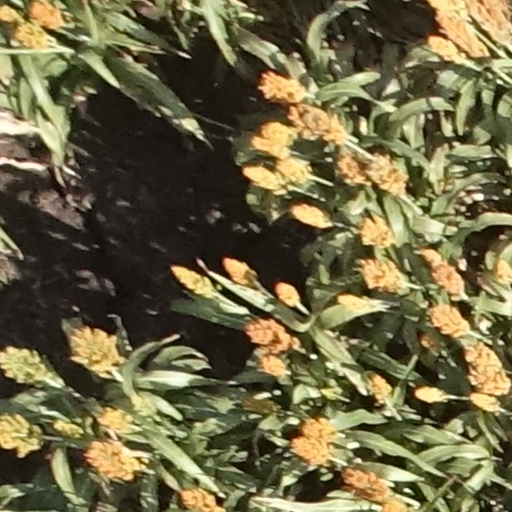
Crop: sorghum